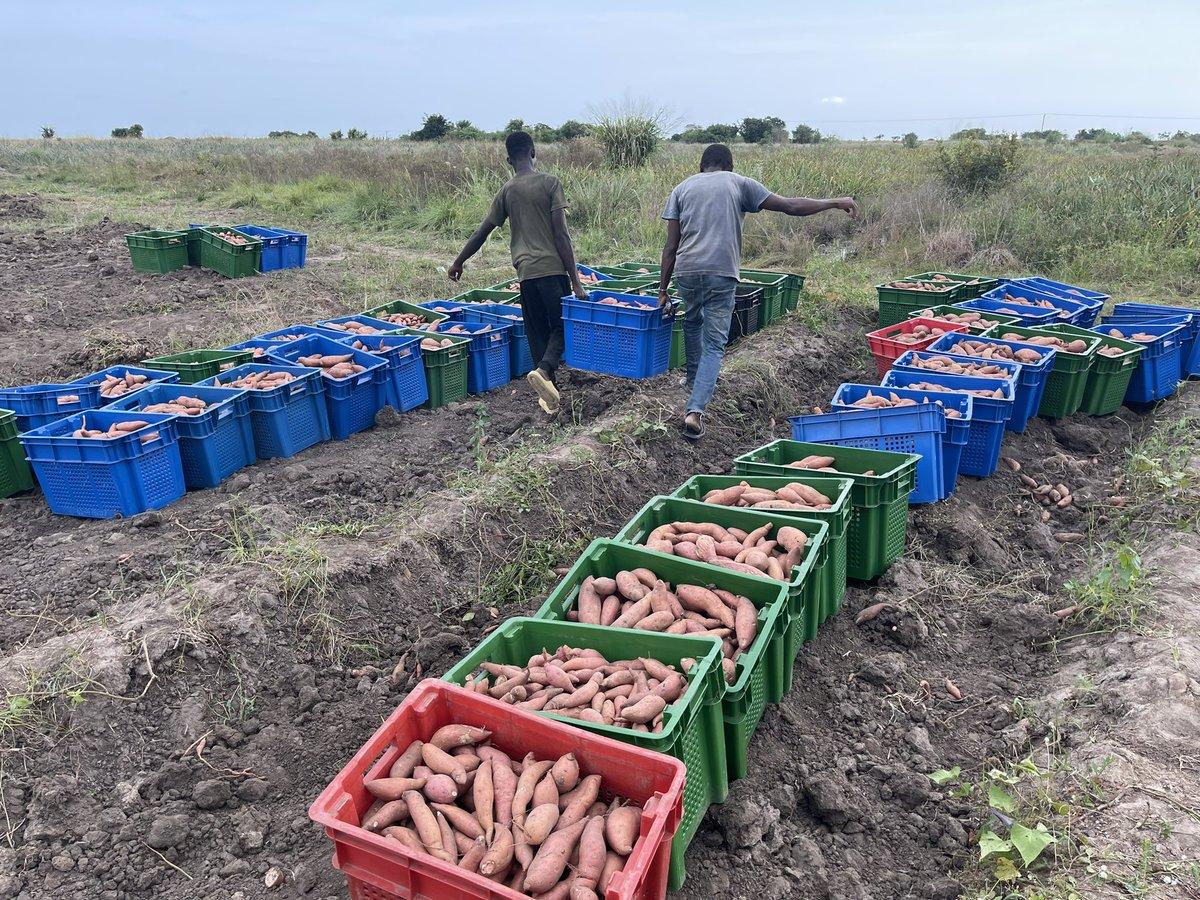
Vijana wawili ambao wapo katika shamba lililopandwa zao la viazi vitamu, wakiwa wanafanya shughuli ya kuvivuna wakivichimbua chini na kupanga katika makreti ili kupelekwa sokoni kwa ajili ya mauzo.